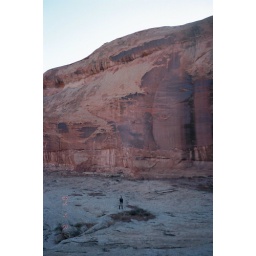
The person in the picture gives some perspective on how big this canyon is